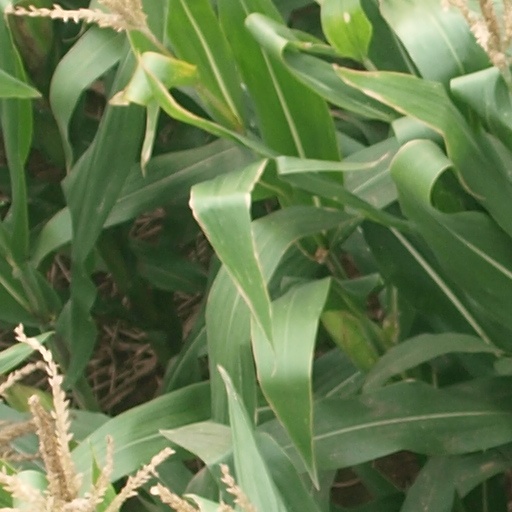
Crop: maize; corn